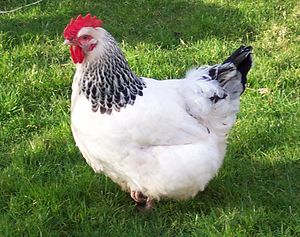
Sussex (hønserace)
Sussexhøne
Sussex er en hønserace, der stammer fra det sydøstlige England, i Sussex grevskabet. Det er en af de ældste anerkendte hønseracer, og den har igennem tiden nydt stor popularitet. Den er kendt som en god produktionshøne, med både god ægproduktion, og et fint trevlet, velsmagende kød. Dog har nutidens Sussex-høne undergået en udpræget forædlingsproces, hvilket betyder at evnen til ruge, er svækket hos mange individer i dag. I forædlingsarbejdet med hønen, menes en række forskellige racer at have indgået, herunder Dorking, Brahma, Kochin og den i dag uddøde Kenthøne.